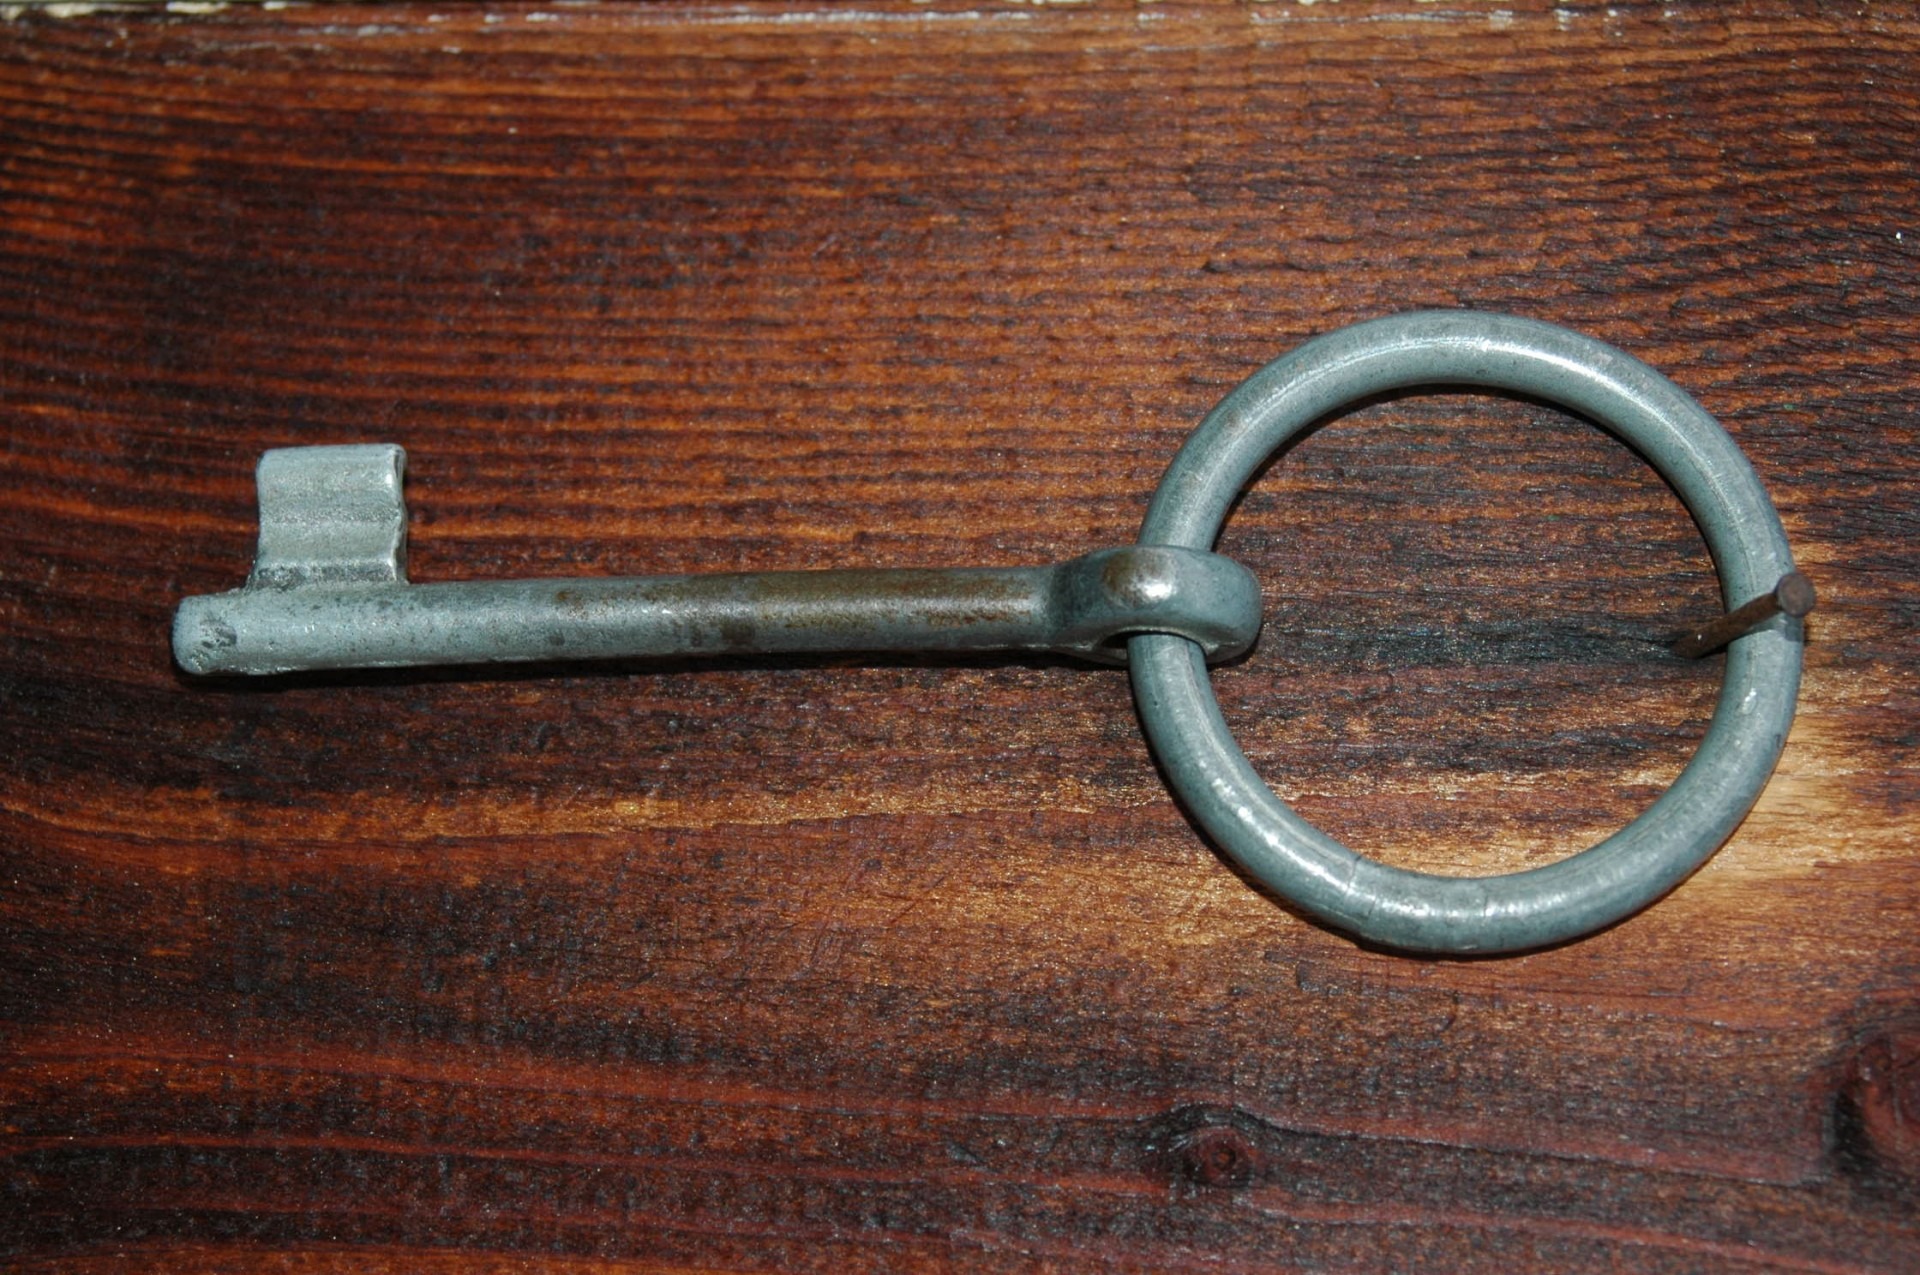
table, wood, vintage, antique, old, key, metal, brown, rein, silver, keyring, wooden, aged, man made object